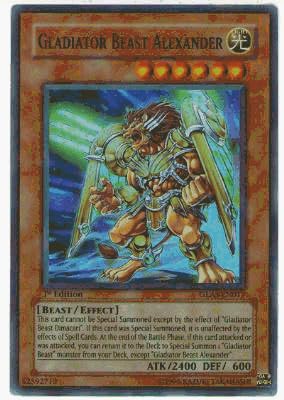
Yu-Gi-Oh! - Gladiator Beast Alexander (GLAS-EN017) - Gladiators Assault - 1st Edition - Super Rare
Category: Toys & Games
Yu-Gi-Oh! is a strategic trading card game in two players Duel each other using a variety of Monster, Spell, and Trap Cards to defeat their opponent's monsters and be the first to drop the other's Life Points to 0. Card Name : Gladiator Beast Alexander Card Type : Effect Monster Card Number : GLAS-EN017 Set : Gladiator's Assault Attack/Defense : 2400/600 Attribute : Light Level : 6 Monster Type : Beast Passcode : 42592719 Card Text : This card cannot be Special Summoned except by the effect of 'Gladiator Beast Dimacari'. If this card was Special Summoned, it is unaffected by the effects of Spell Cards. At the end of the Battle Phase, if this card attacked or was attacked, you can return it to the Deck to Special Summon 1 'Gladiator Beast' monster from your Deck, except 'Gladiator Beast Alexander'.
Features: A single individual card from the Yu-Gi-Oh! trading and collectible card game (TCG/CCG). | This is of Super Rare rarity. | From the Gladiators Assault set. | You will receive the 1st Edition version of this card.